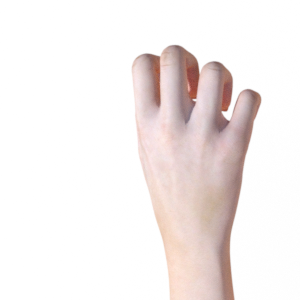
Label: rock